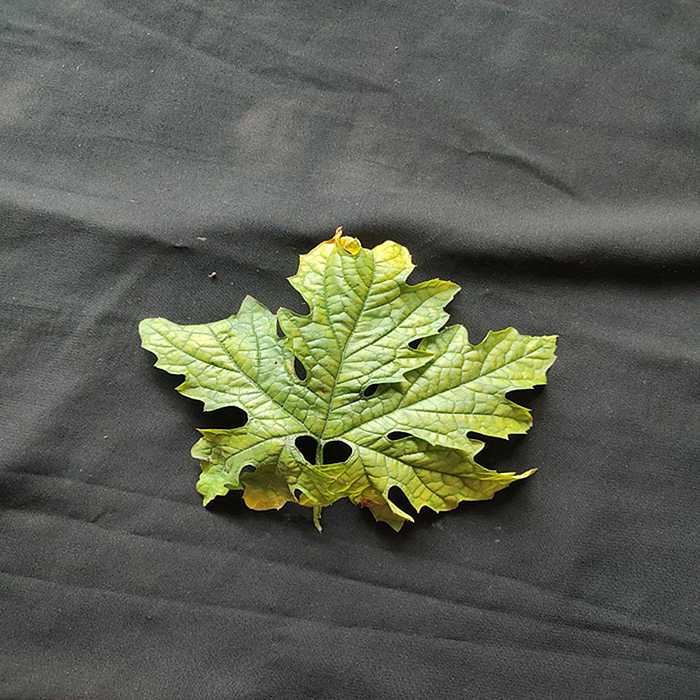
Plant: Bitter Gourd
Label: Mosaic virus